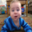
Label: baby